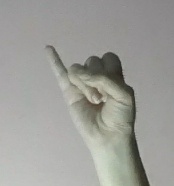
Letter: meem